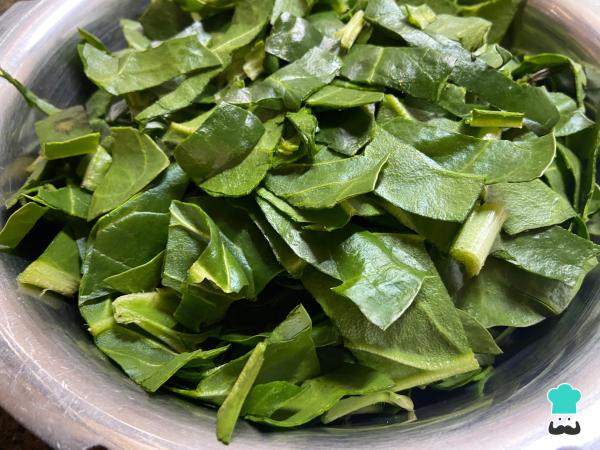
Mientras, lava y pica las hojas de la acelga.